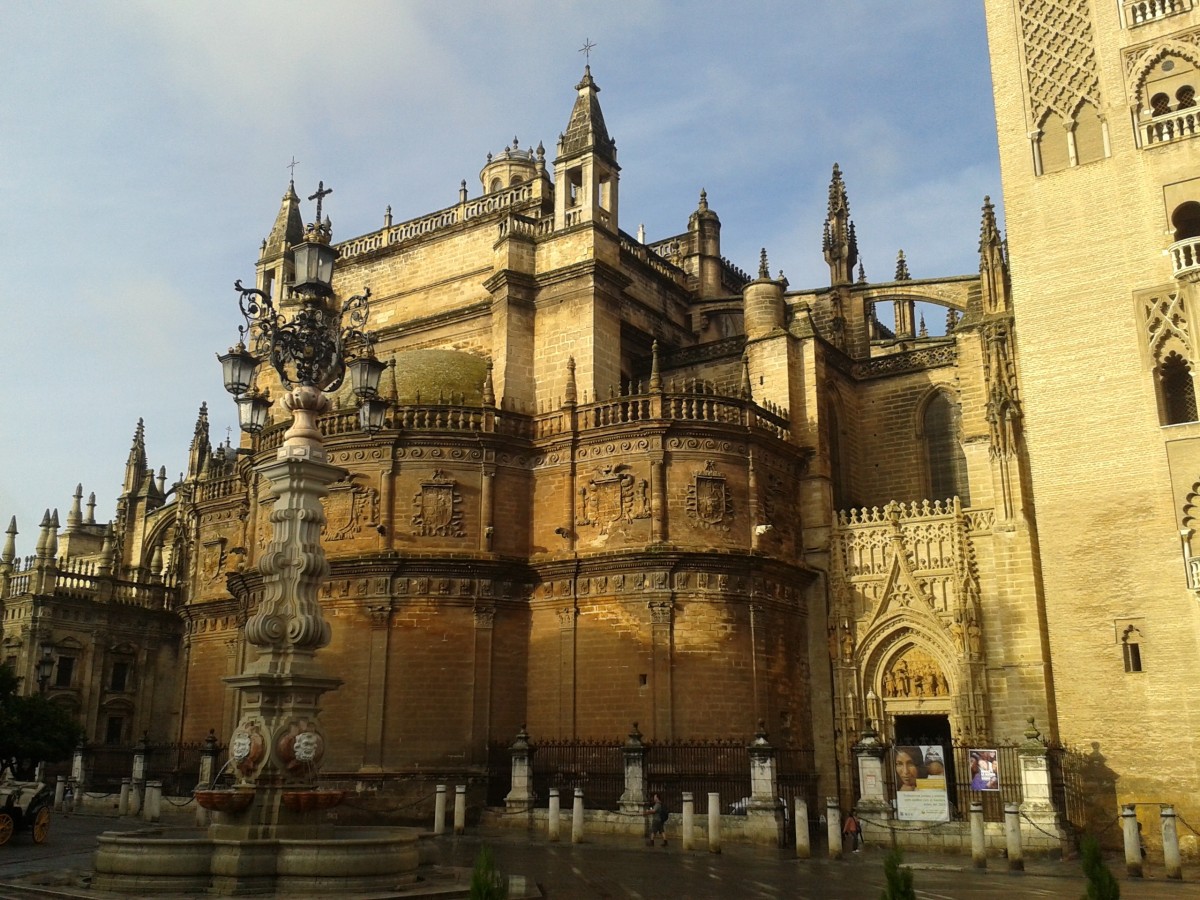
Tags: building, chateau, palace, plaza, landmark, facade, cathedral, place of worship, monastery, basilica, gothic architecture, tours, unesco world heritage site, historic site, ancient history